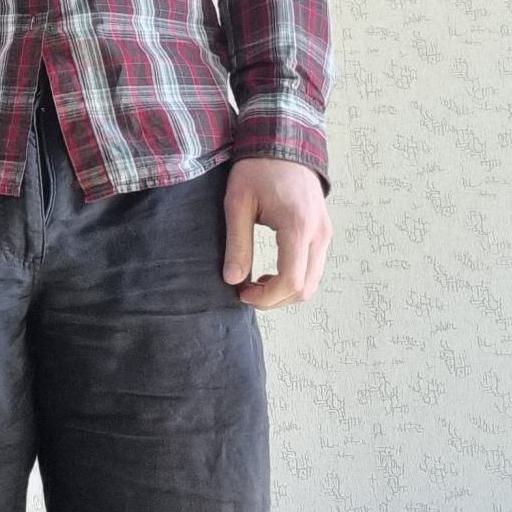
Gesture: no_gesture